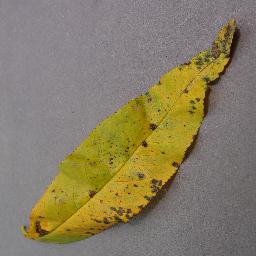
Label: Peach___Bacterial_spot